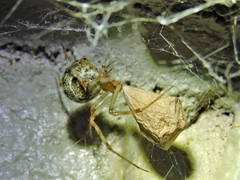
Species: Parasteatoda_tepidariorum